Sunflower Seeds (artwork)

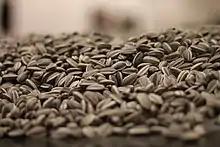
Close up of Ai Weiwei's "Sunflower Seeds"

Sunflower seeds were a common theme in the Chinese Communist Party's political propaganda during Ai's childhood. Leader Mao Zedong would often represent himself as the sun, and the people of China as seeds on sunflowers. Ai also explains that when he was growing up, even the poorest families in China could share the seeds as a treat. The seeds represent optimism during difficult times.